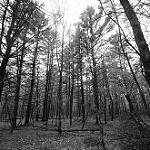
Label: B & W